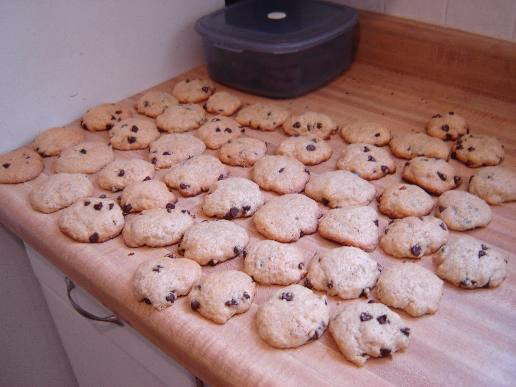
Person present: No